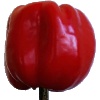
Label: Pepper Red 1